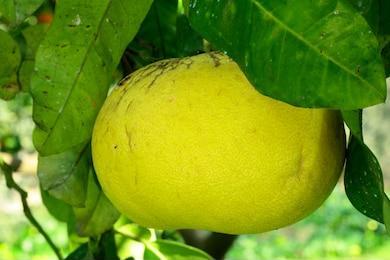
Label: grapefruit